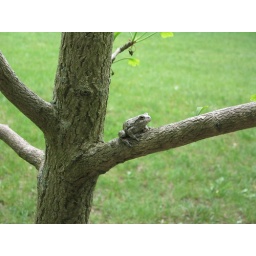
gray tree frog in ginko